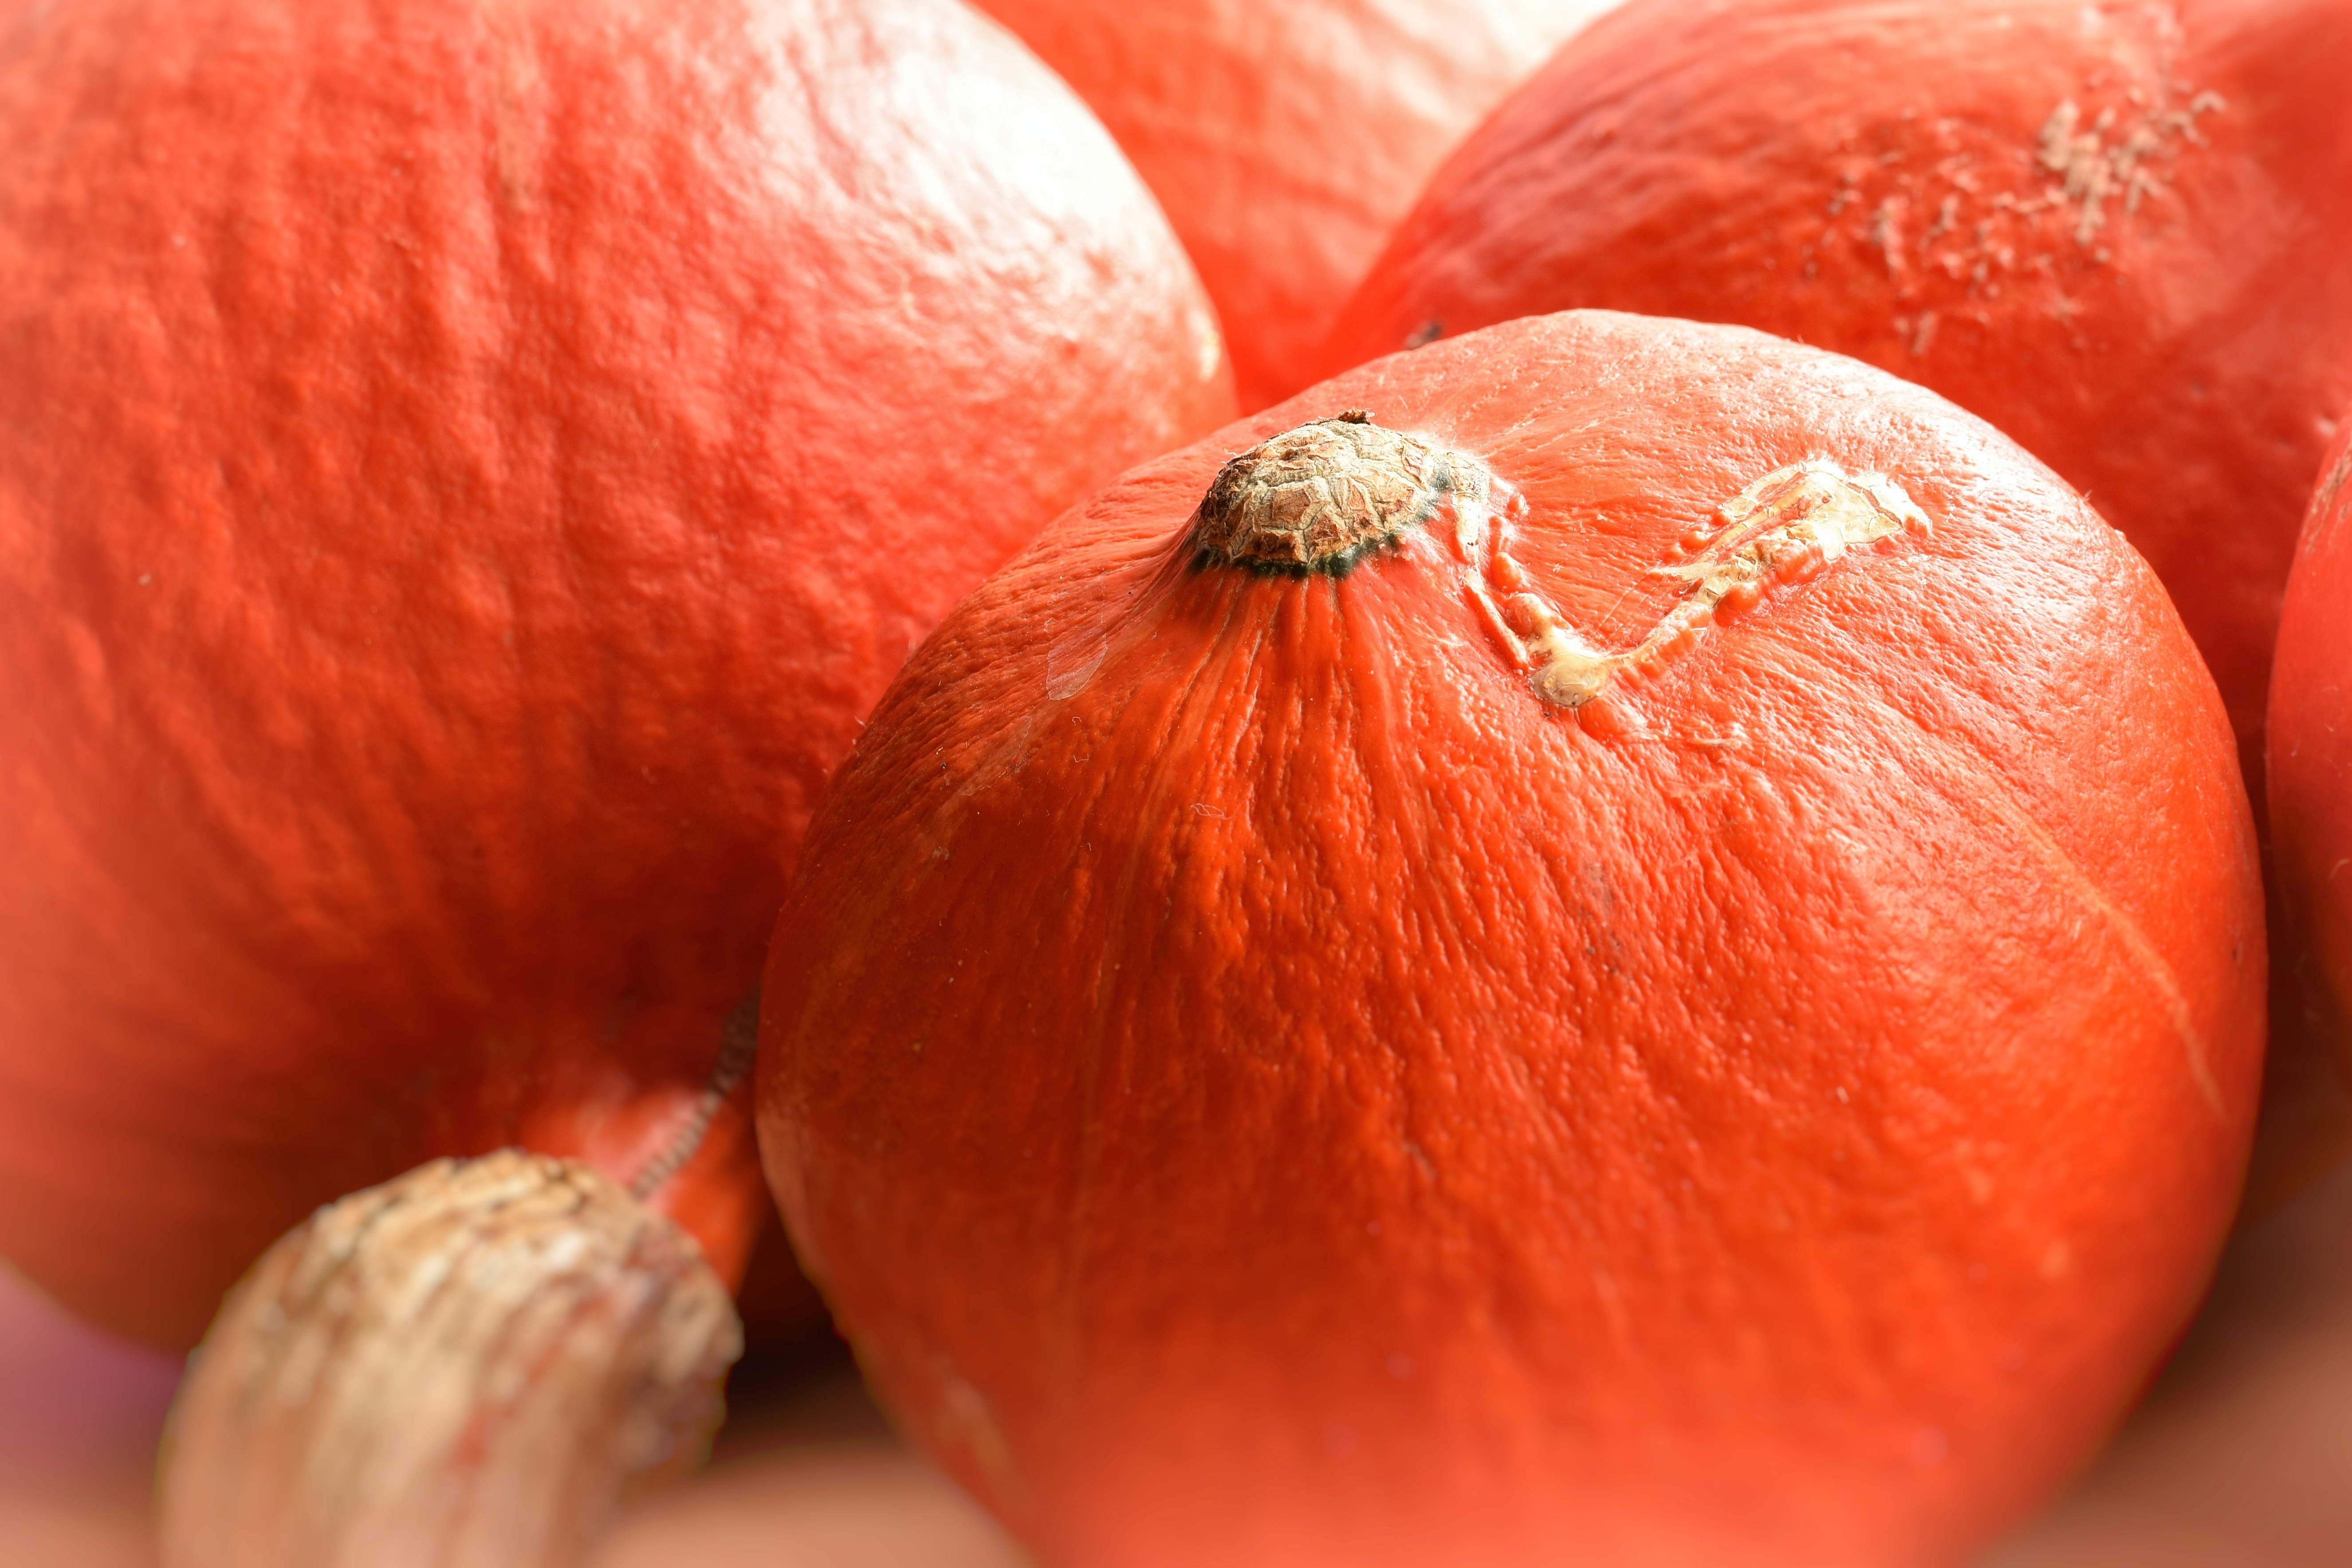
plant, fruit, orange, food, produce, vegetable, autumn, pumpkin, halloween, garden, close up, background, vegetables, wallpaper, calabaza, hokkaido, flowering plant, winter squash, land plant